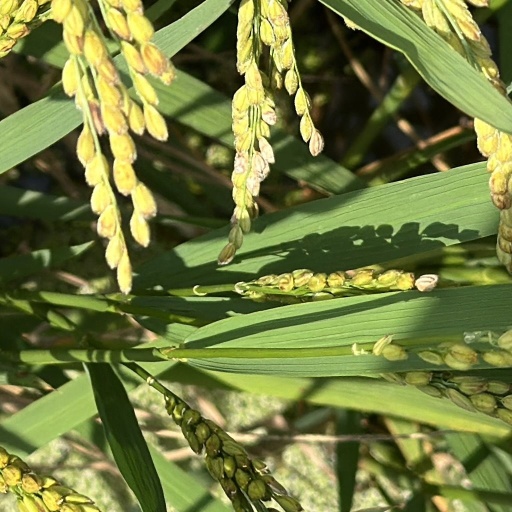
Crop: rice